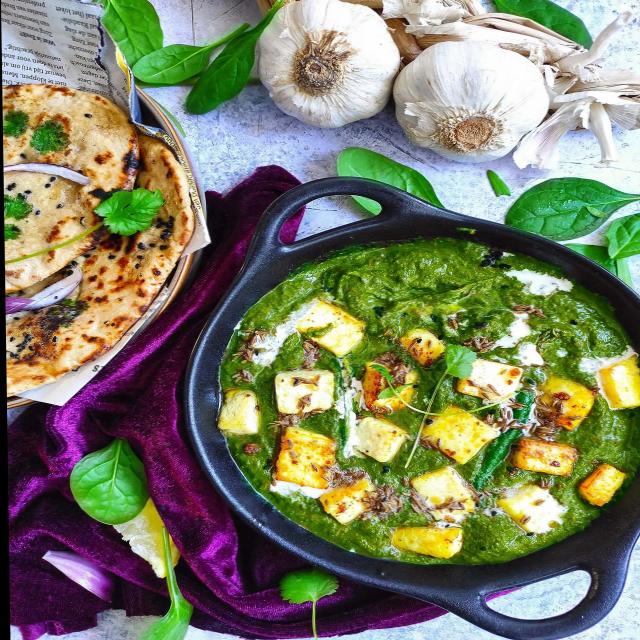
Dish: palak_paneer